Charles Dugua

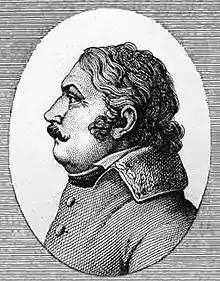
Portrait of Dugua

Charles François Joseph Dugua (1740/1774 16 October 1802) was a French Army officer who served in the French Revolutionary Wars.